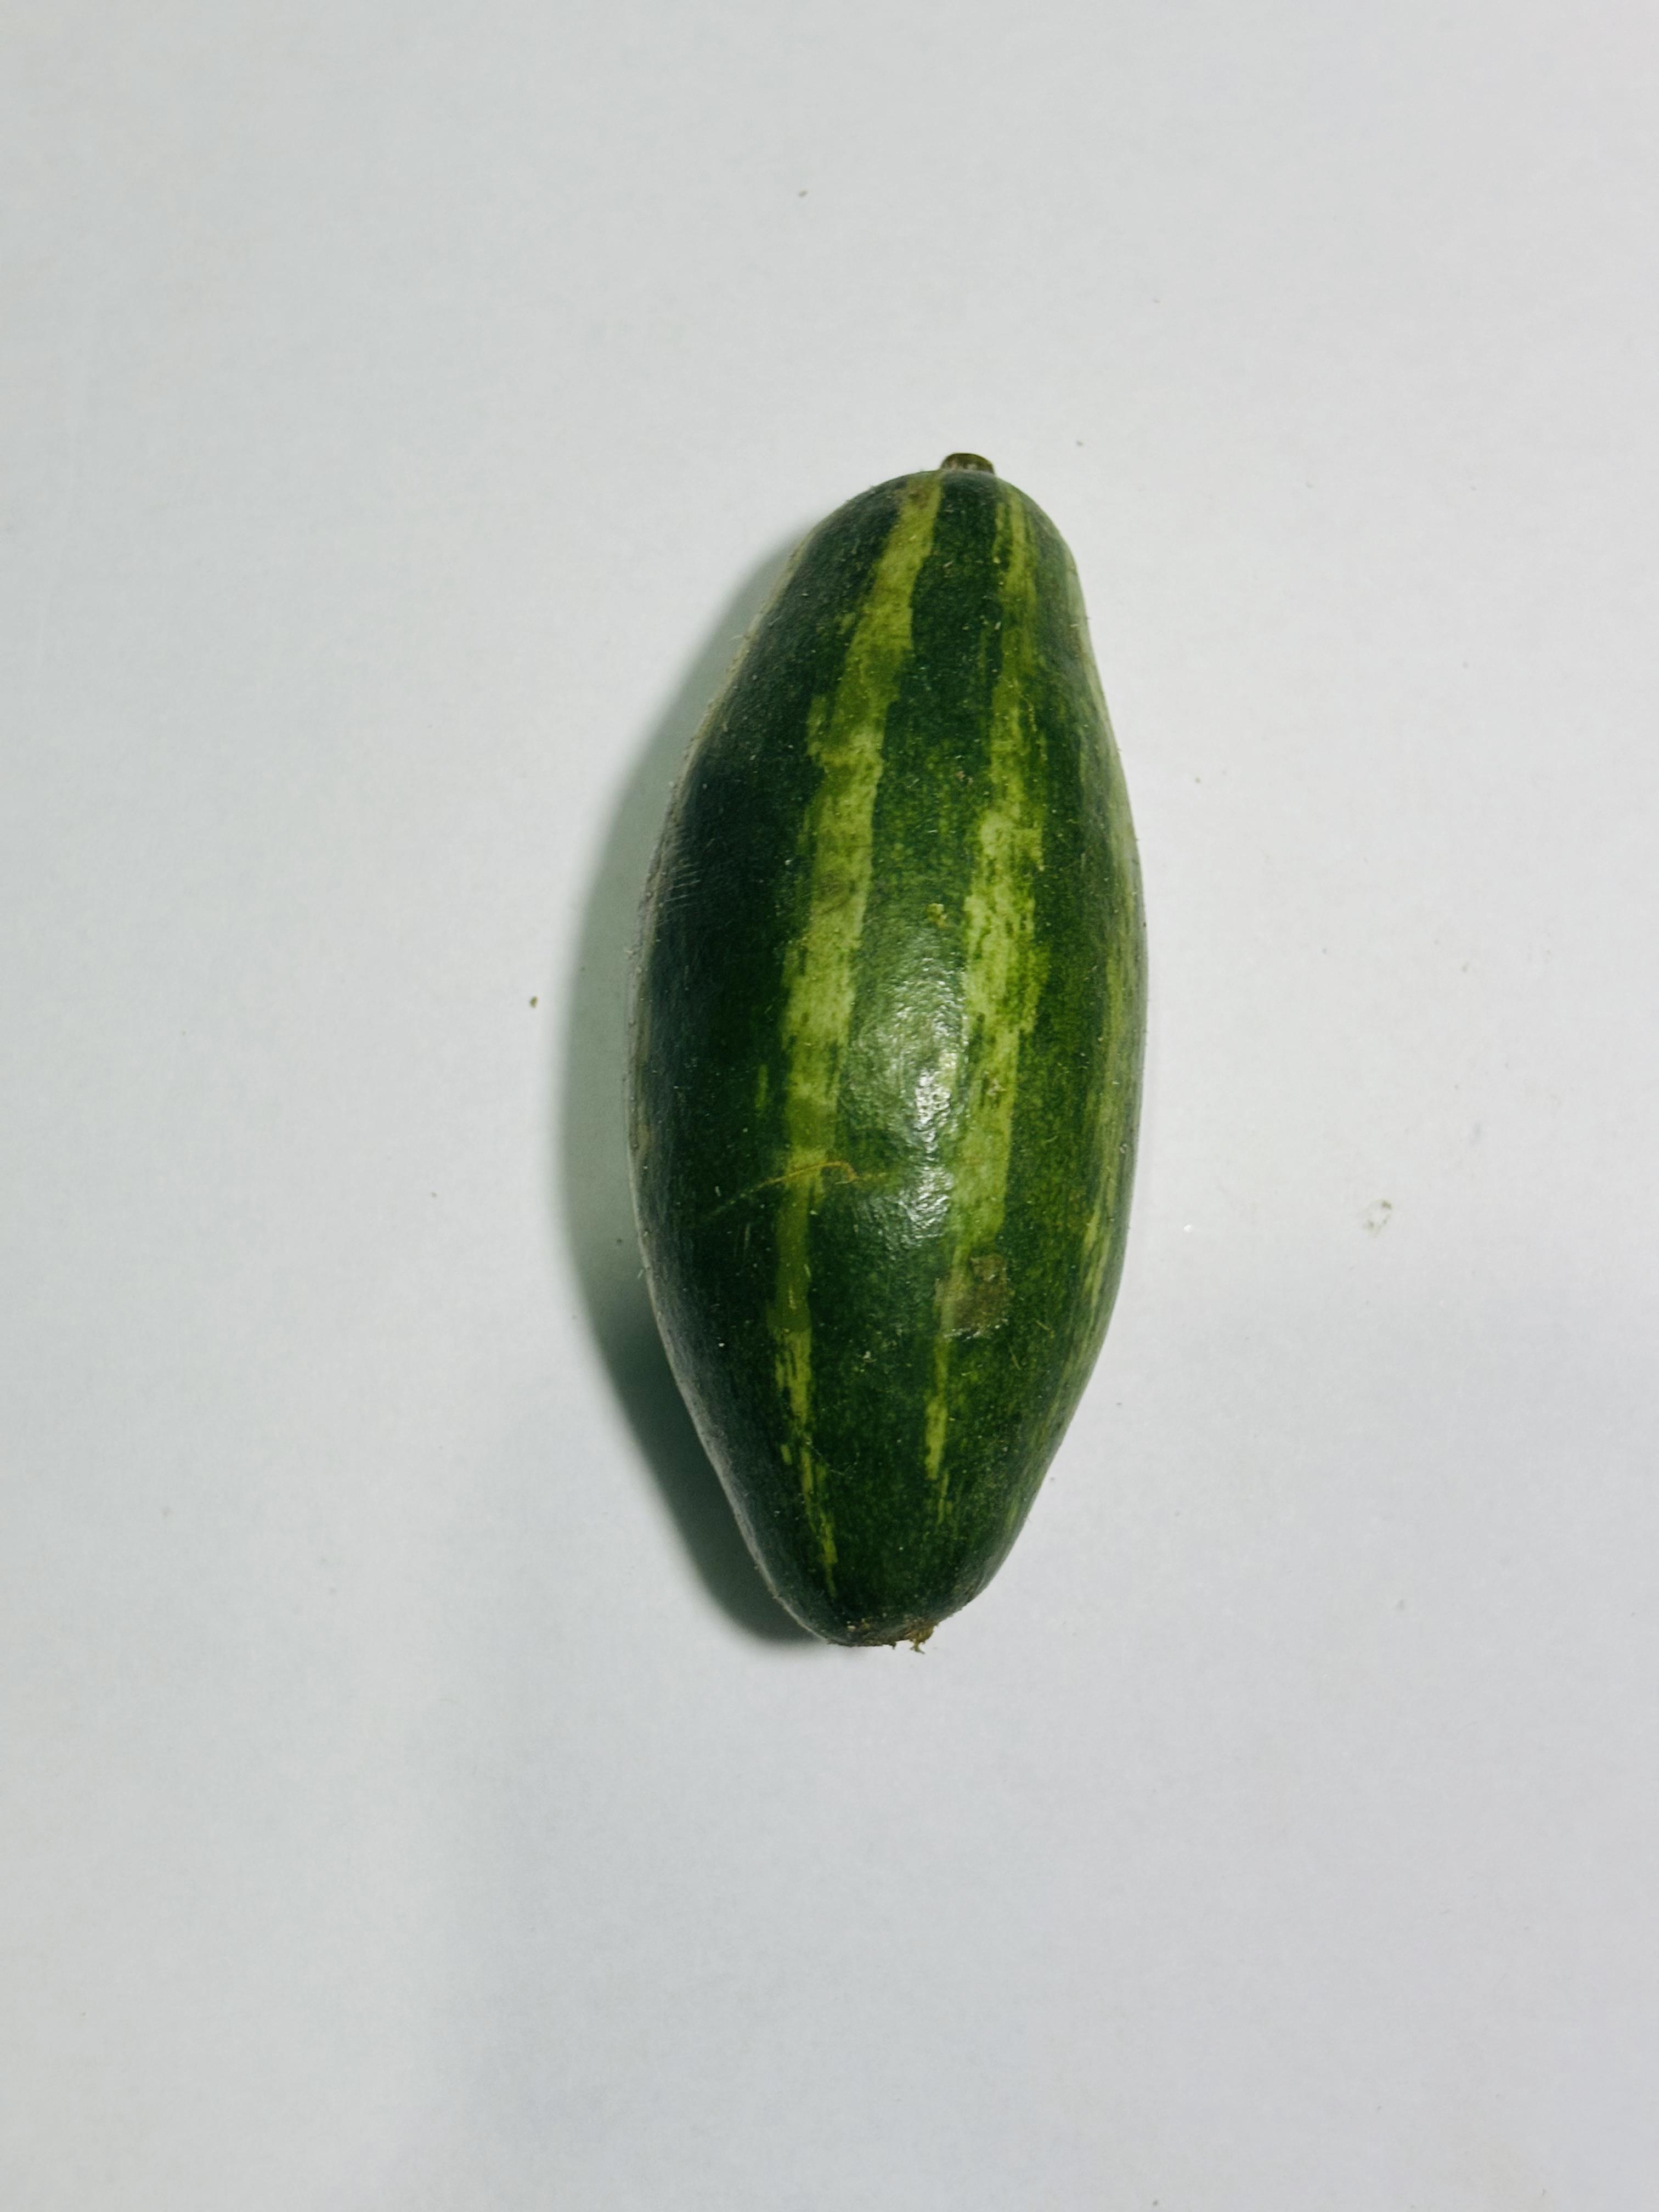
Label: Pointed gourd